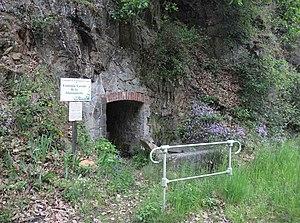
Saint-Etienne-de-Valoux détail
Saint-Étienne-de-Valoux est une commune française située dans le département de l'Ardèche, en région Auvergne-Rhône-Alpes.